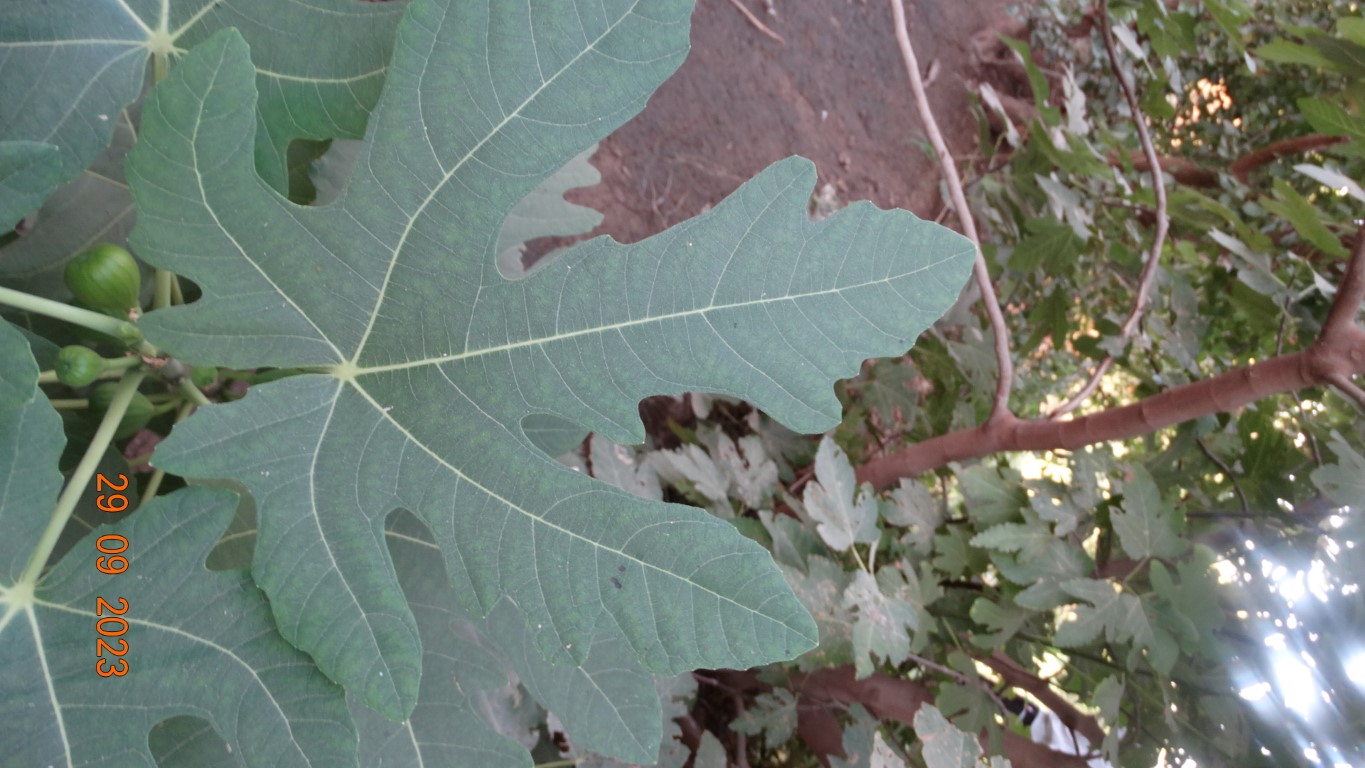
Label: healthy